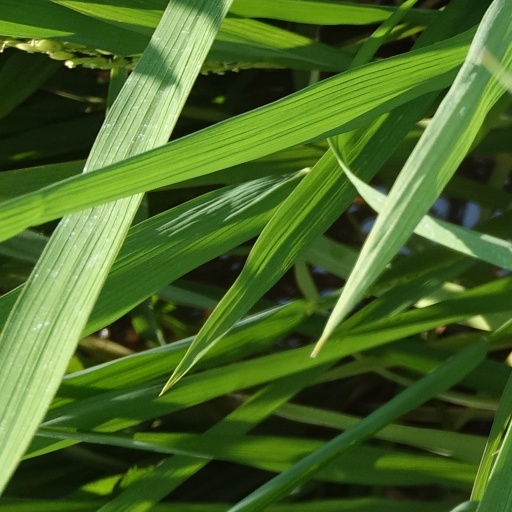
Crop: rice